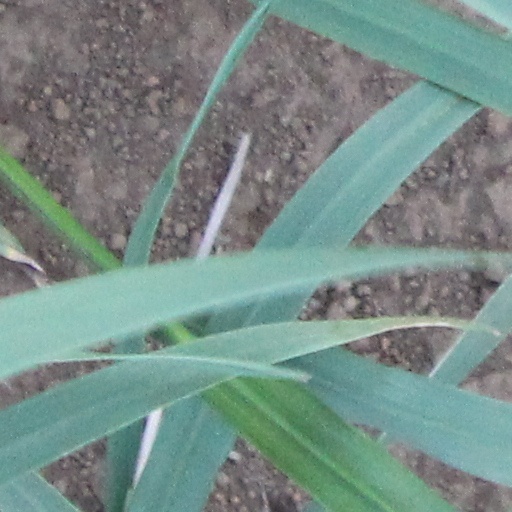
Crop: wheat